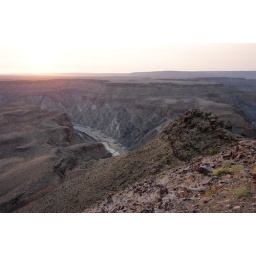
Fish river canyon in the evening